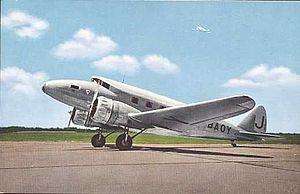
Le Nakajima Ki-34 est un avion militaire de la Seconde Guerre mondiale japonais. Il est dérivé d'un avion de ligne d'avant-guerre, le Nakajima AT-2.
Japan Air Transport Corporation est le nom de la compagnie aérienne nationale de l'Empire du Japon de 1928 à 1938.